Tropical Storm Nicole (2010)

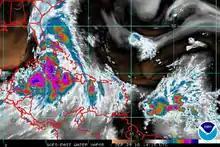
The center of Nicole near Cuba, with the greatest rain volumes to the southeast over Jamaica as depicted on water vapor imagery

For most of its duration, Nicole maintained a generally northeastward motion, caught in the steering flow between a large mid- to upper-level trough and an anticyclone to the west. Within hours of the storm's formation, observations from a hurricane hunters flight confirmed a composition similar to the one initially discerned, with the strongest gusts and thunderstorms dislocated 250 mi (400 km) east from the ill-defined center. In comparison, the core consisted of light winds and sporadic convection—a structure rather characteristic of a North Indian Ocean monsoon depression. The system's ambiguous nature led to disagreement among weather specialists over its classification: while the NHC maintained its tropical cyclone status, Cuban meteorologist José Rubiera stated that "no tropical storm exists over [Cuba], or near it," noting a lack of significant winds in the country's vicinity.